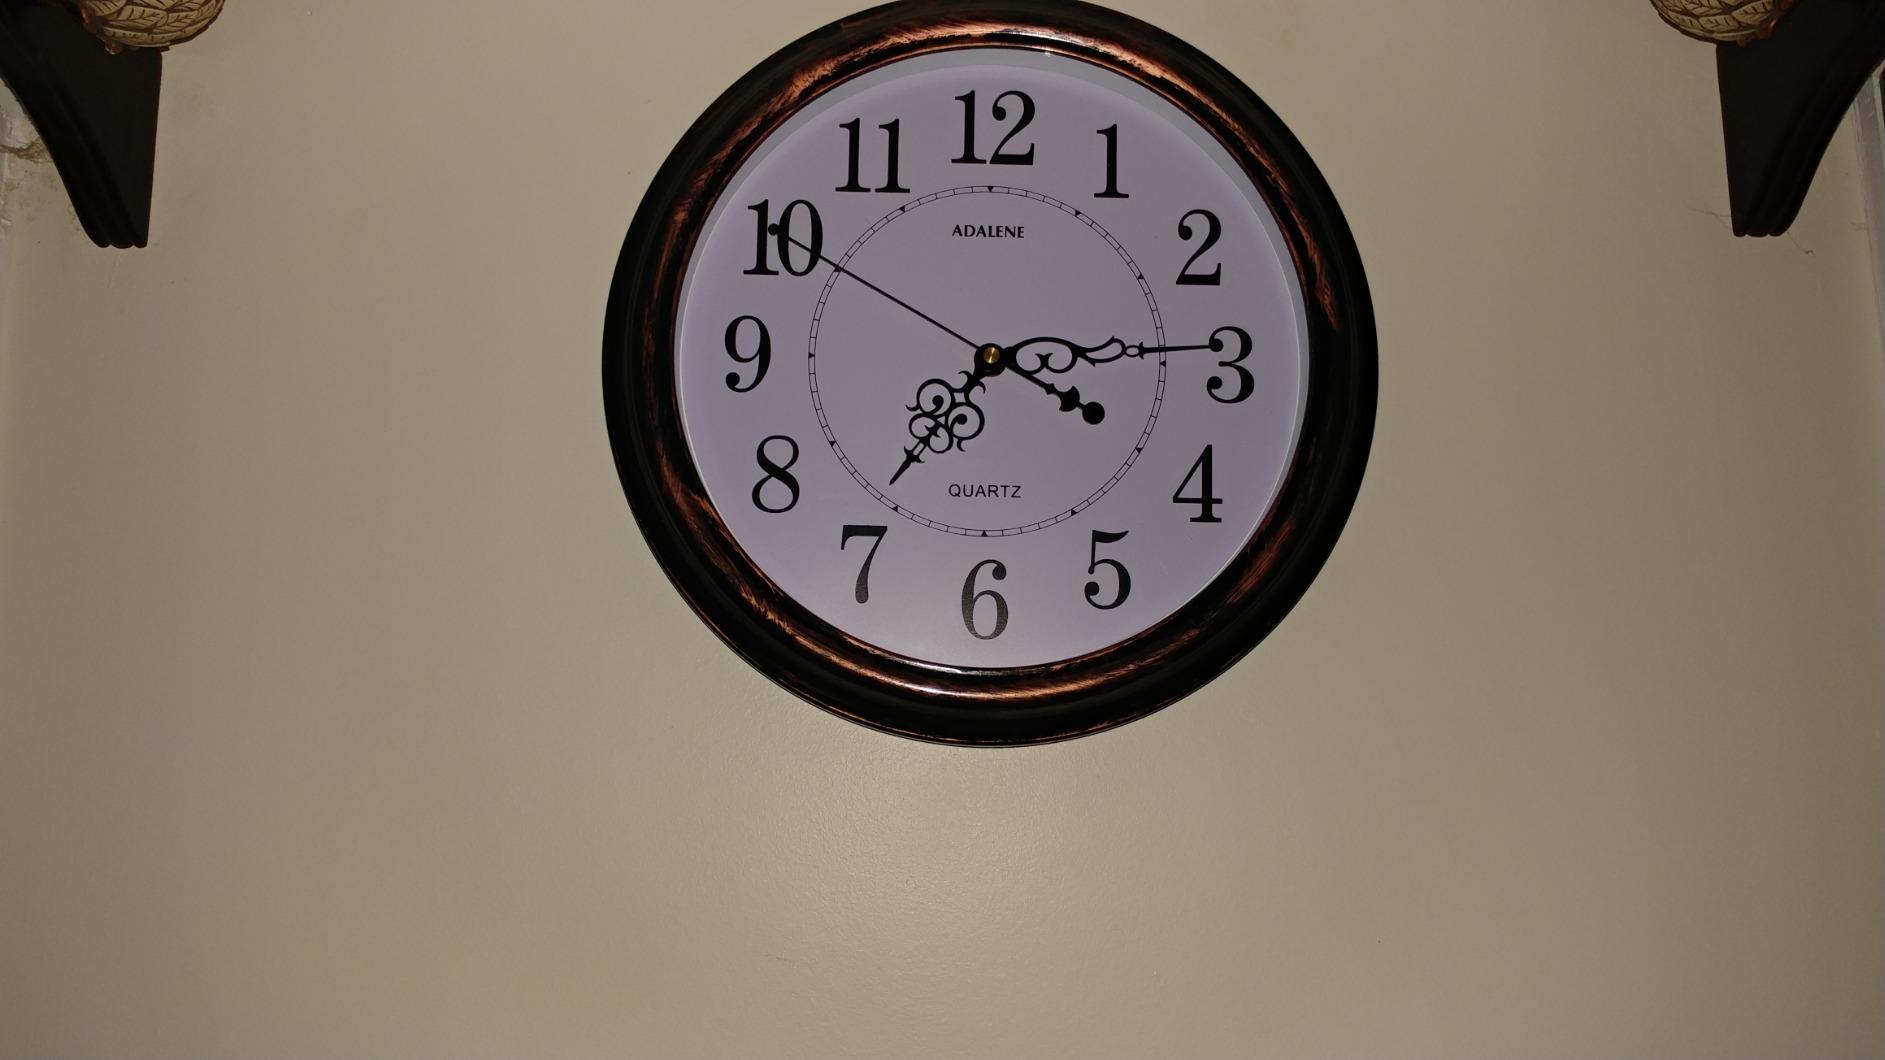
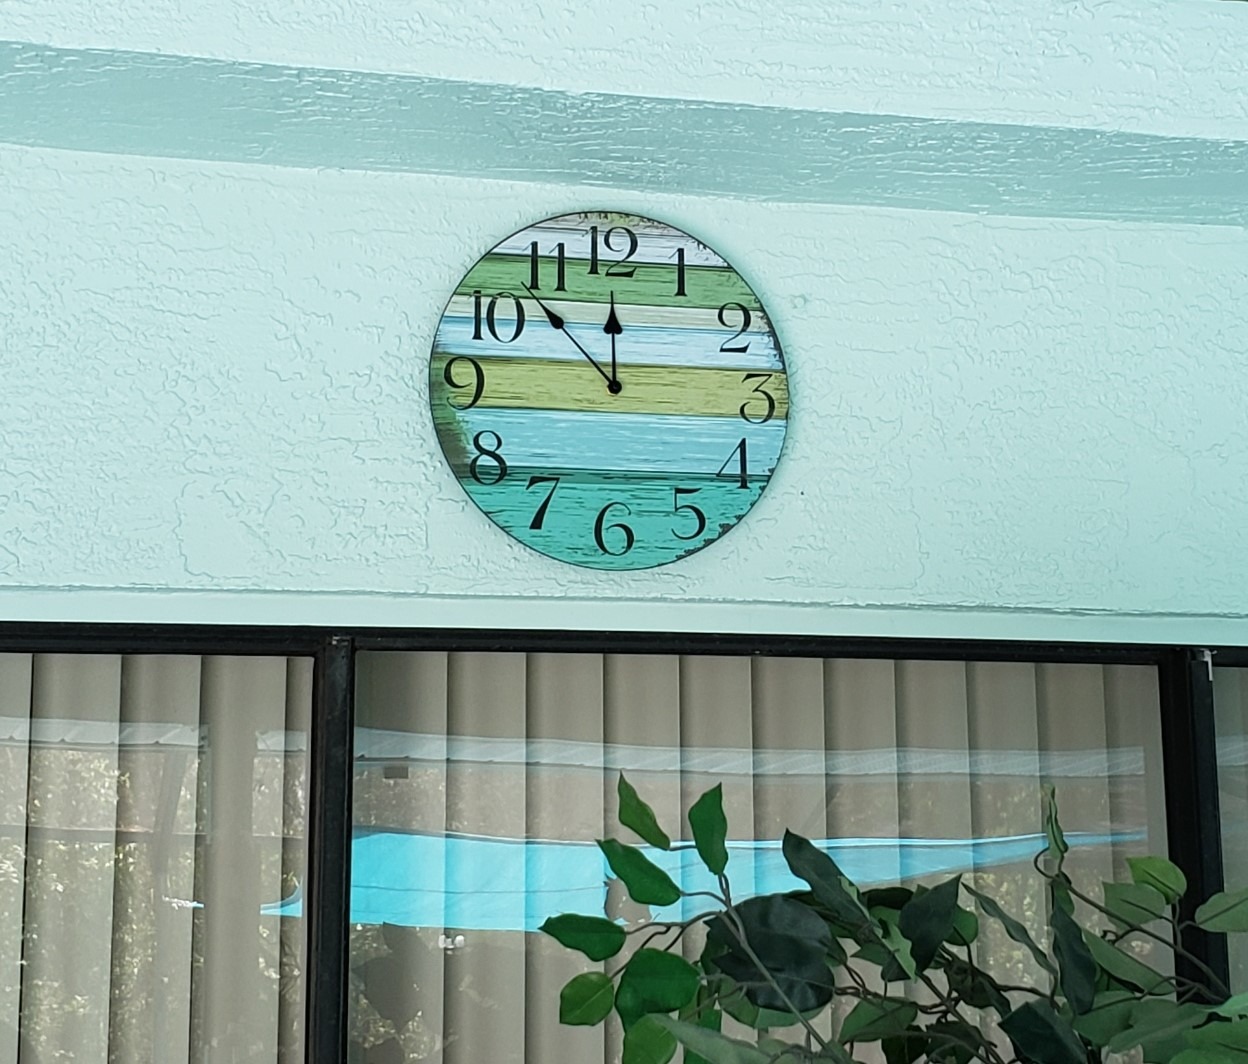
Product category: clock
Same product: no